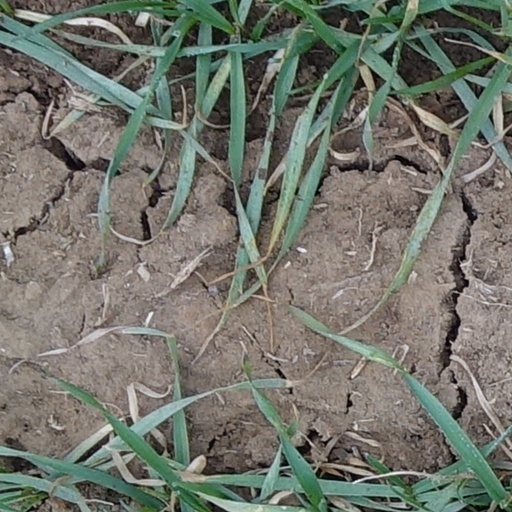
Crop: wheat